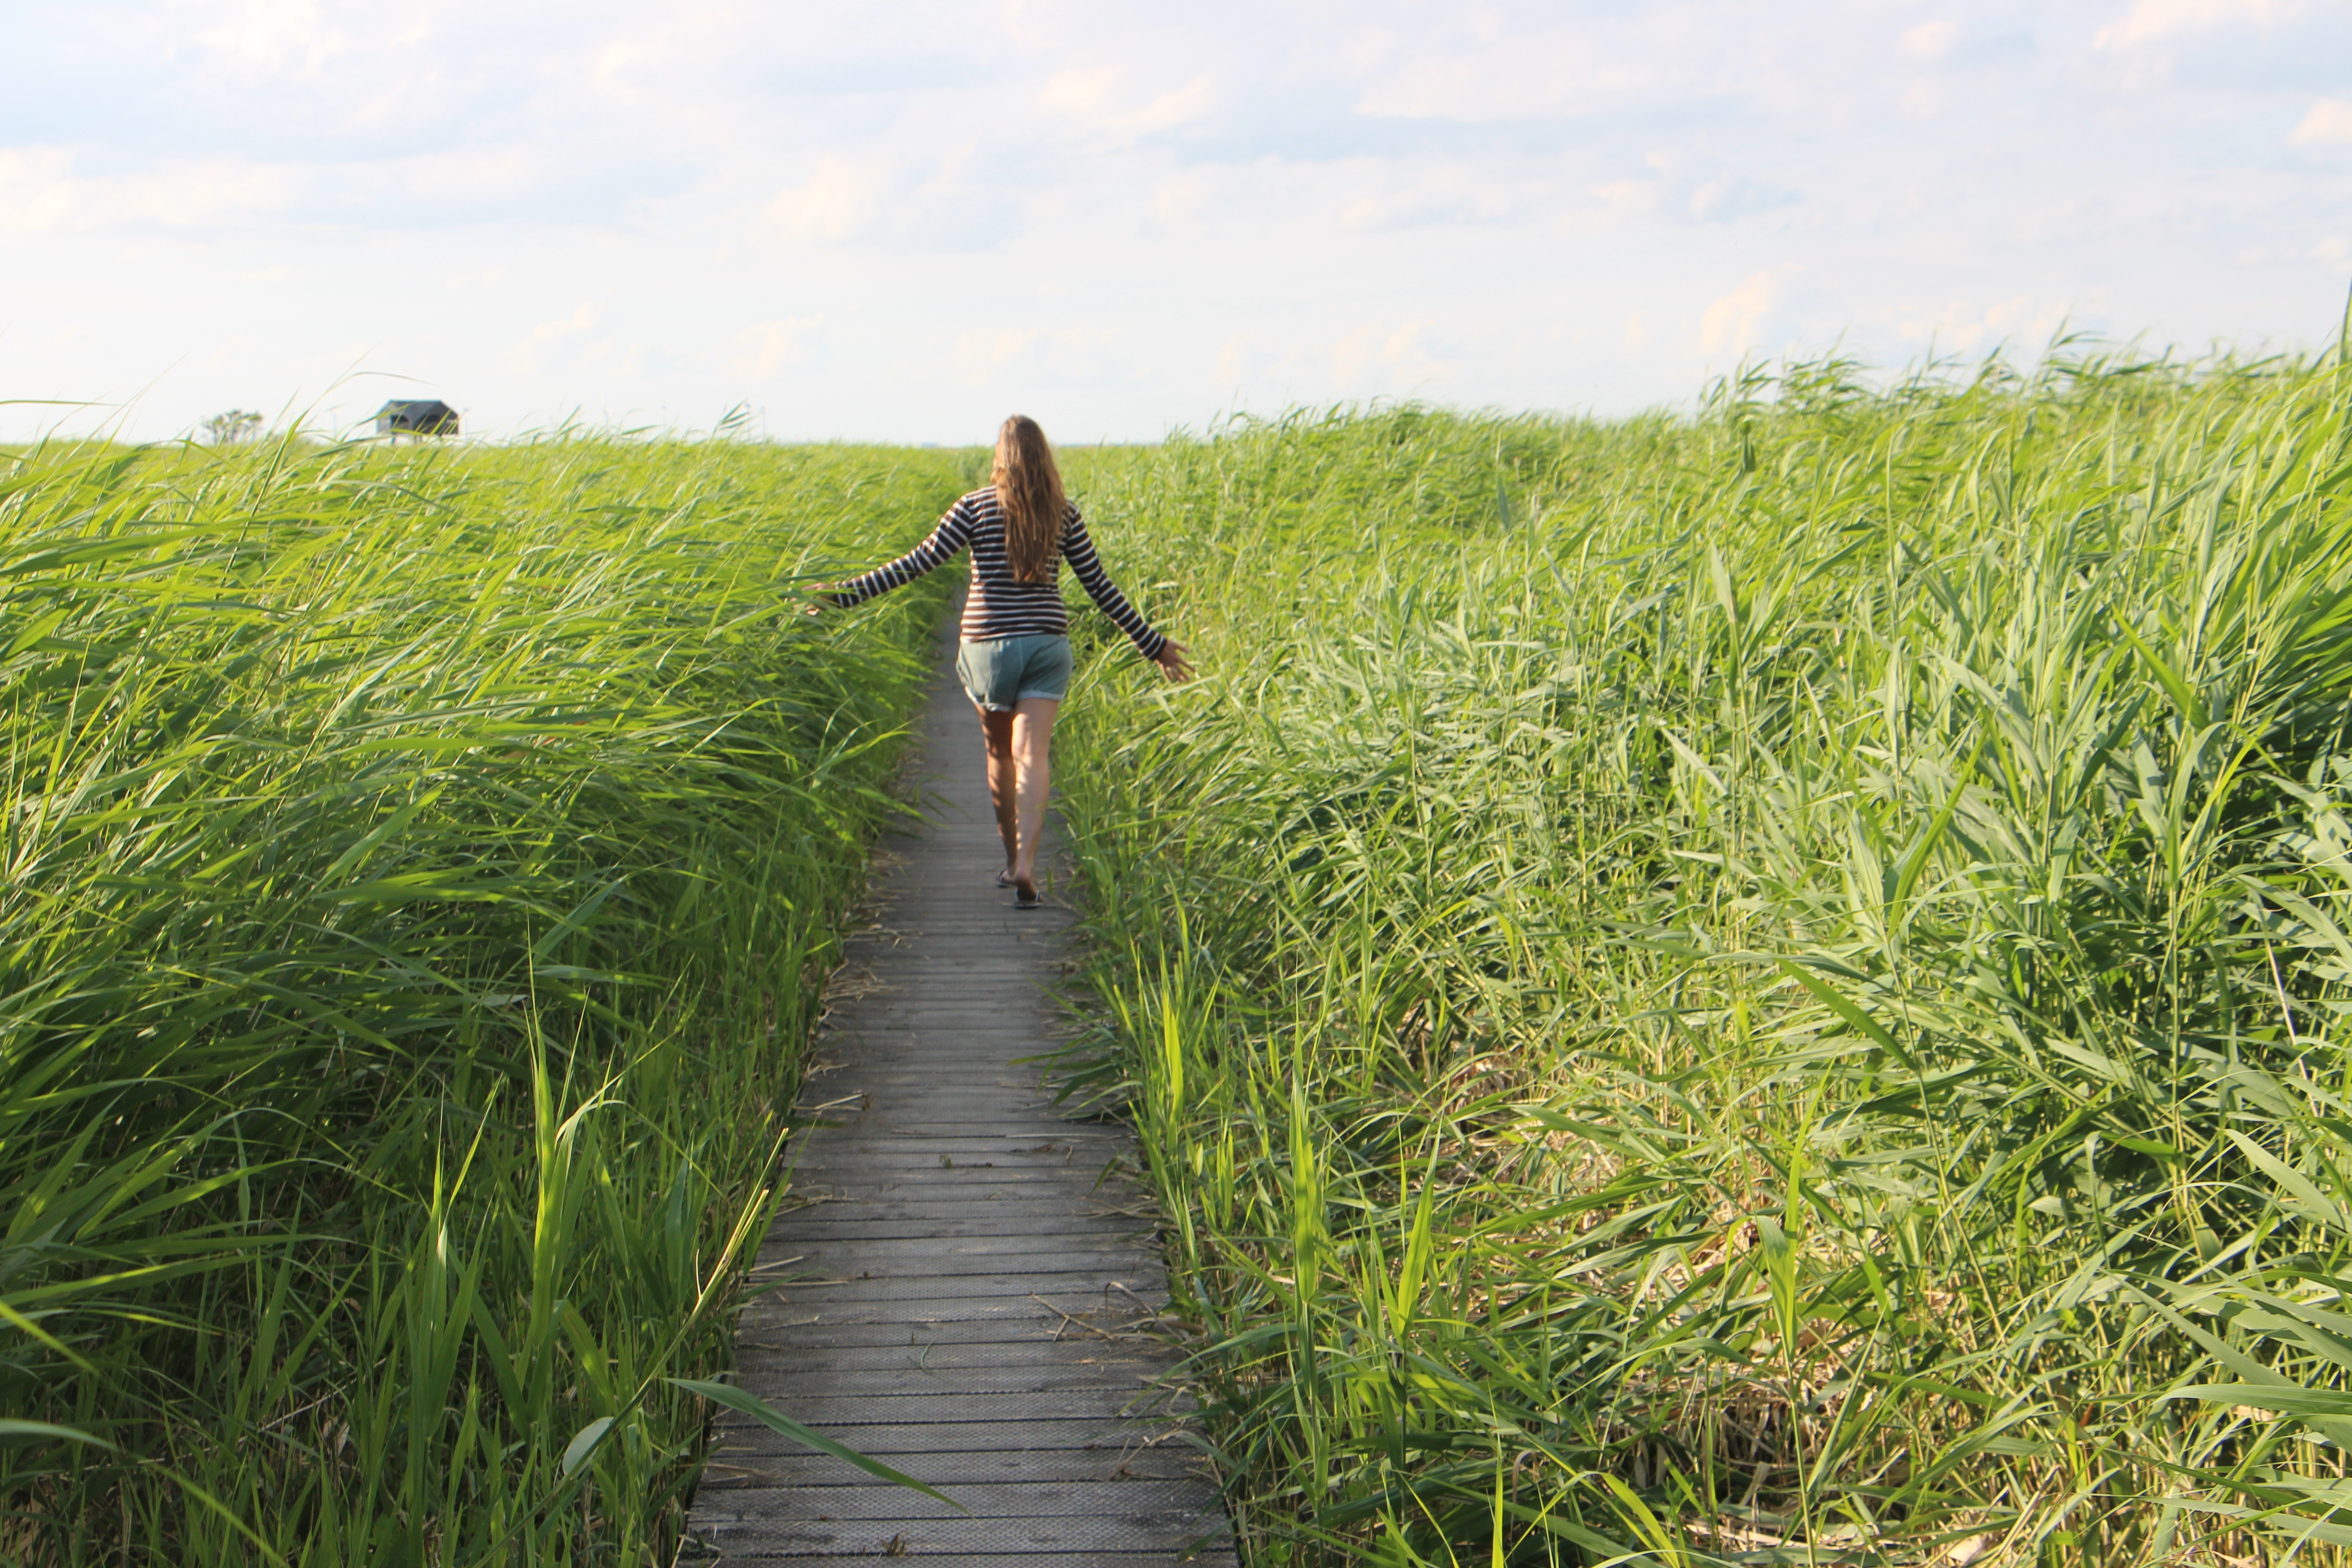
landscape, nature, grass, girl, woman, field, lawn, meadow, prairie, green, crop, agriculture, waterway, grassland, wetland, plantation, habitat, away, grasses, rural area, paddy field, natural environment, grass family